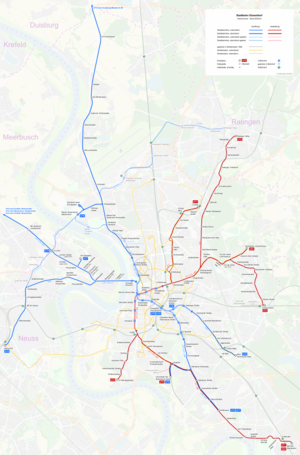
Le métro léger de Düsseldorf est un réseau de métros légers géré par la Rheinbahn. Il dessert principalement le centre ville de Düsseldorf mais permet également de joindre des villes comme Neuss, Duisbourg ou Krefeld. Le réseau s'apparente à un réseau de tramways à l'extérieur de la ville mais une partie des voies est souterraine entre le quartier de la vieille ville et la gare centrale de Düsseldorf.